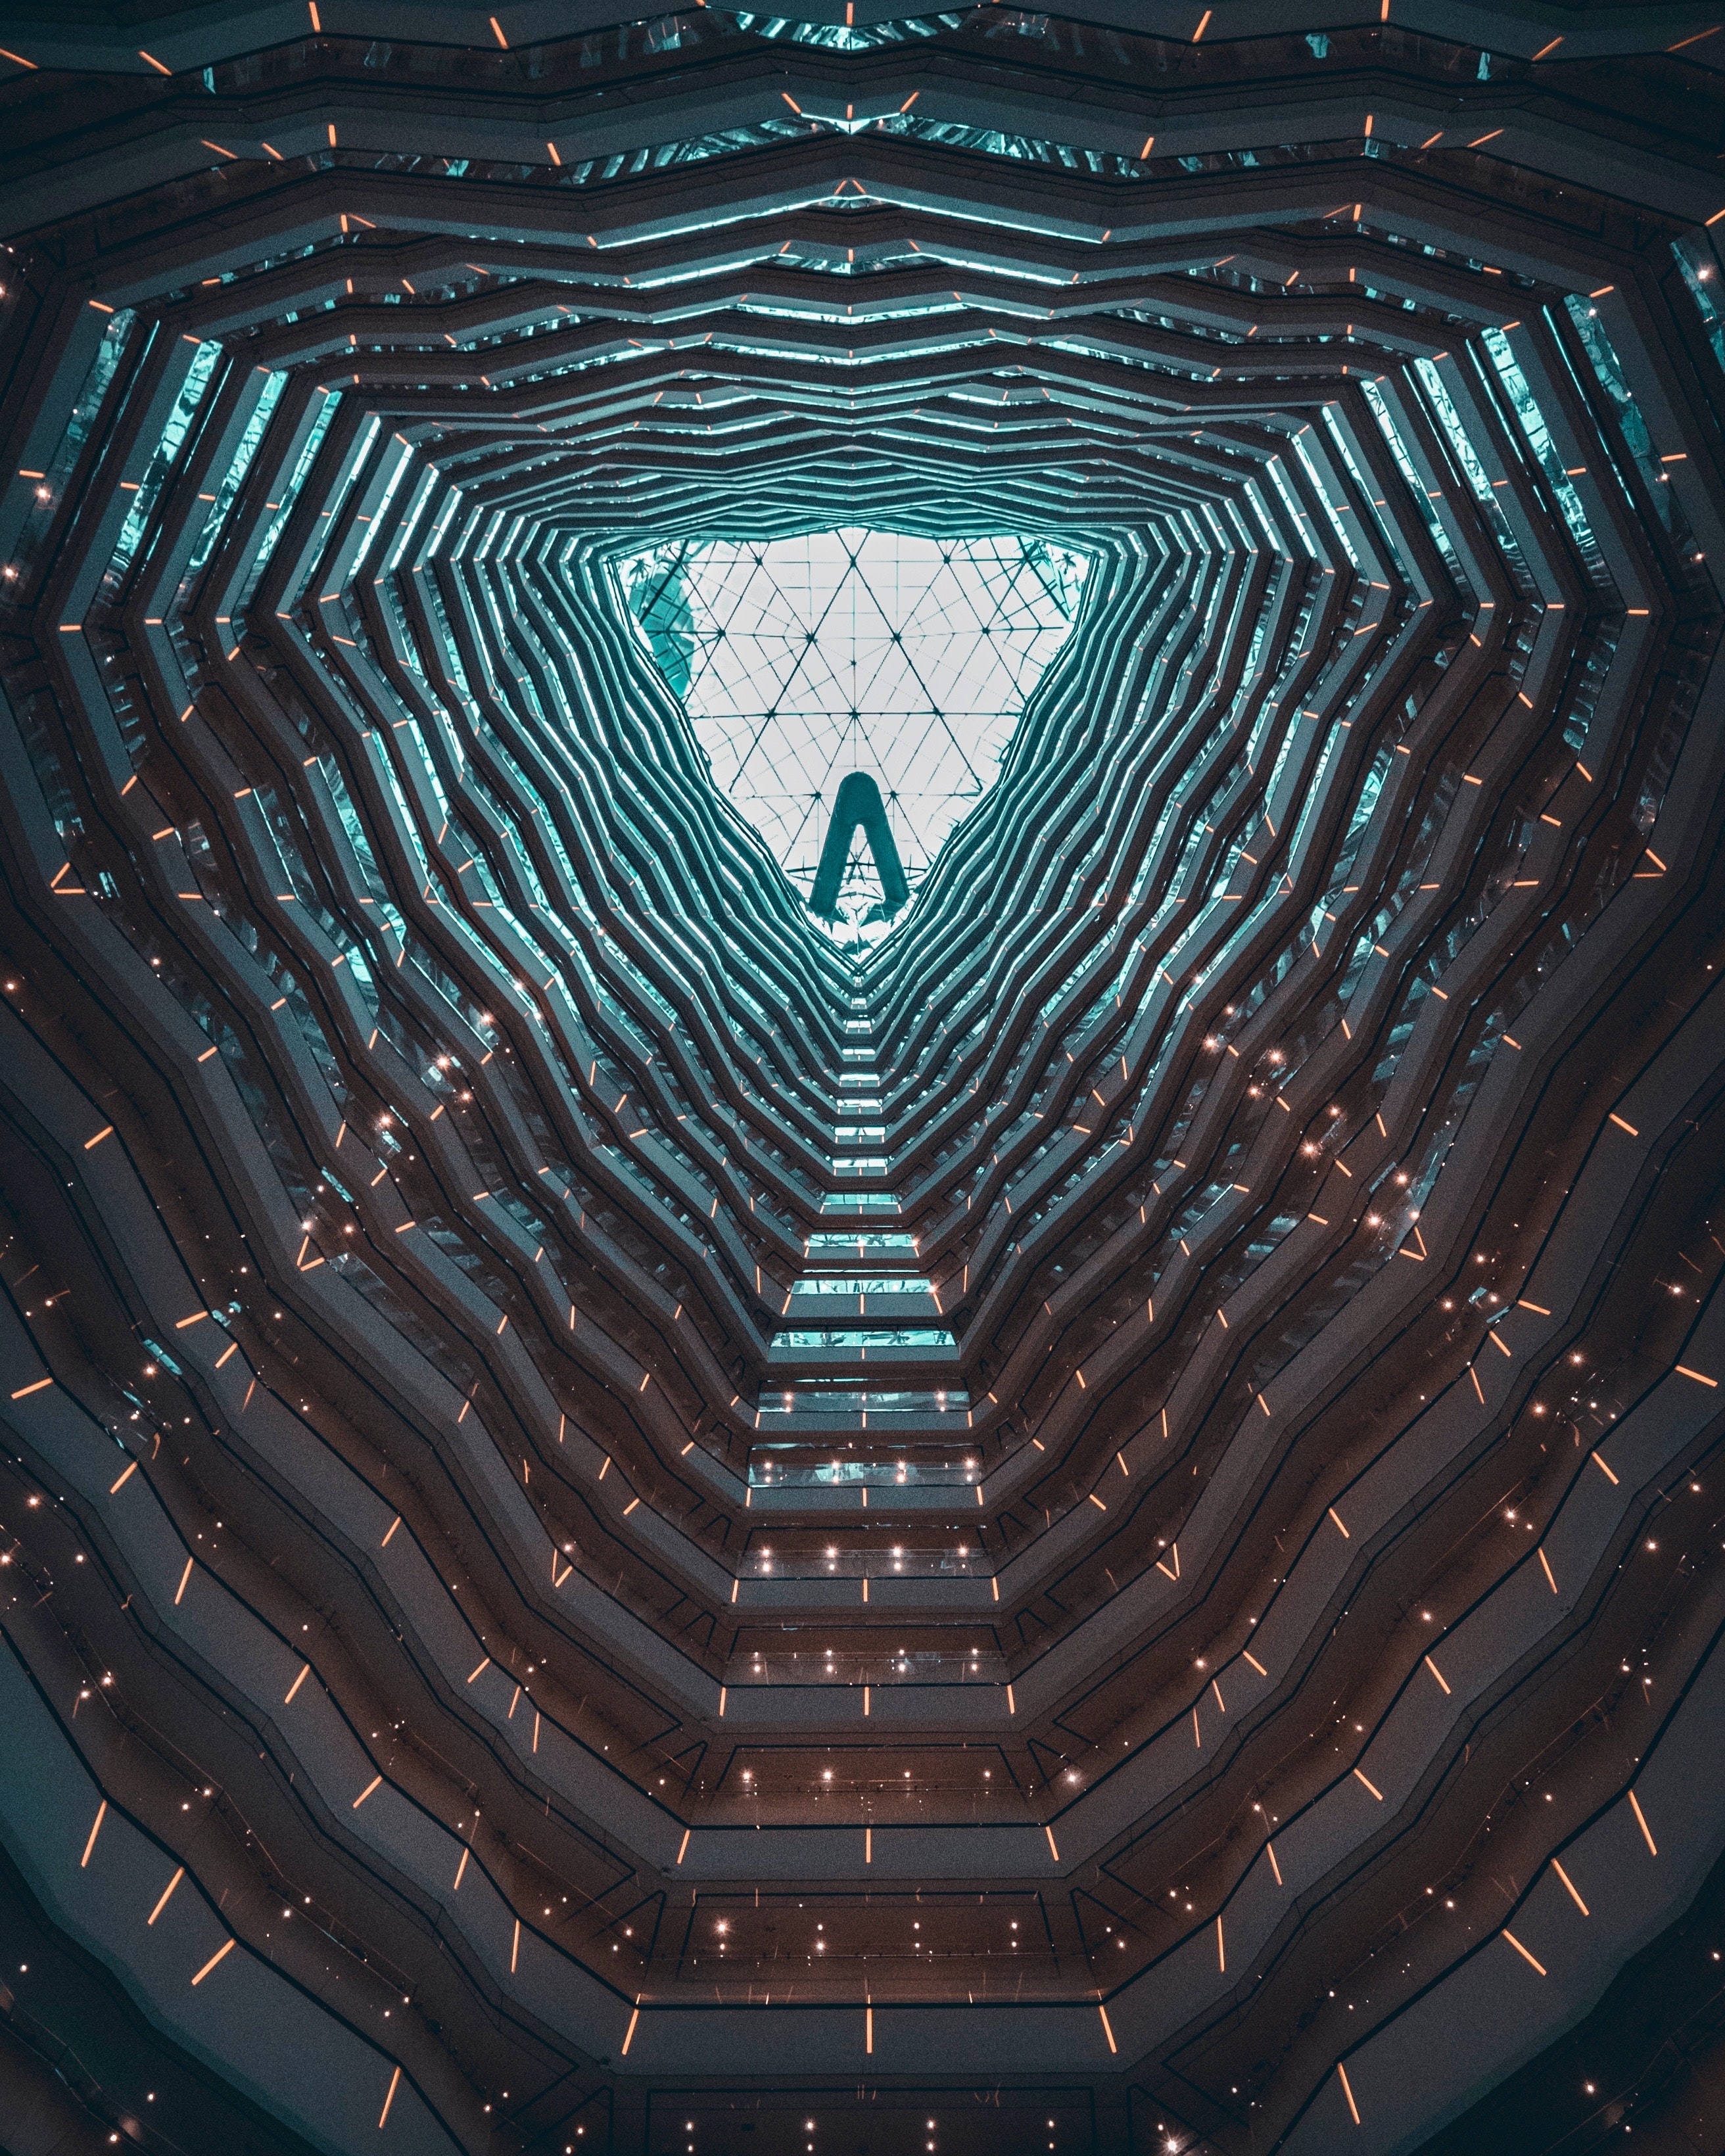
art, water, nature, lighting, pattern, symmetry, Tints and shades, electric blue, beauty, darkness, space, spider web, metal, glass, sky, stock photography, circle, wood, visual arts, monochrome, ceiling, daylighting, night, reflection